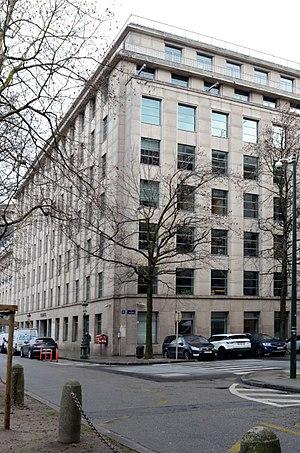
Immeuble de bureaux construit par les architectes andré et jean Polak en 1956
André et Jean Polak, fils de Michel Polak auteur de la Villa Empain à Bruxelles, sont à l’origine d’un grand nombre de bâtiments principalement à Bruxelles et en Belgique dont l’emblématique Atomium construite en 1958 en collaboration avec l’ingénieur André Waterkeyn. Ils participèrent activement à la transformation de Bruxelles après la Seconde Guerre Mondiale en travaillant pour la promotion immobilière.